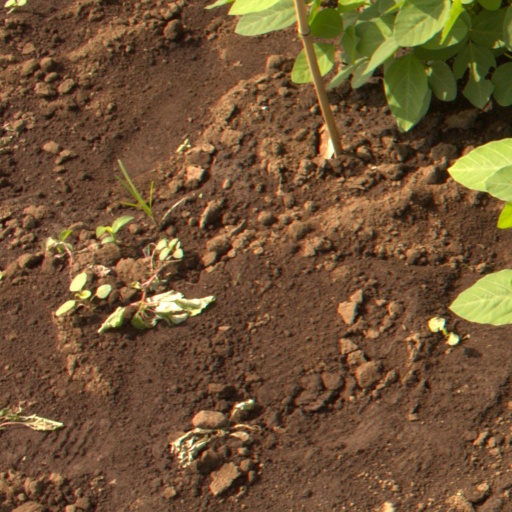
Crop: soybean